Wheeling Tunnel

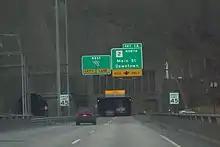
Westbound tunnel entrance

The Wheeling Tunnel is a set of twin tunnels named for and located in Wheeling, West Virginia. The tunnels are long each, cutting through Wheeling Hill, and each carries two lanes of Interstate 70 and U.S. Route 250. The tunnels originally took three years to construct, costing $6.9 million. Reconstruction of the tunnel, originally planned to take a total of 6 months, took over three years to complete between 2007 and 2010, at a cost of $13.7 million.